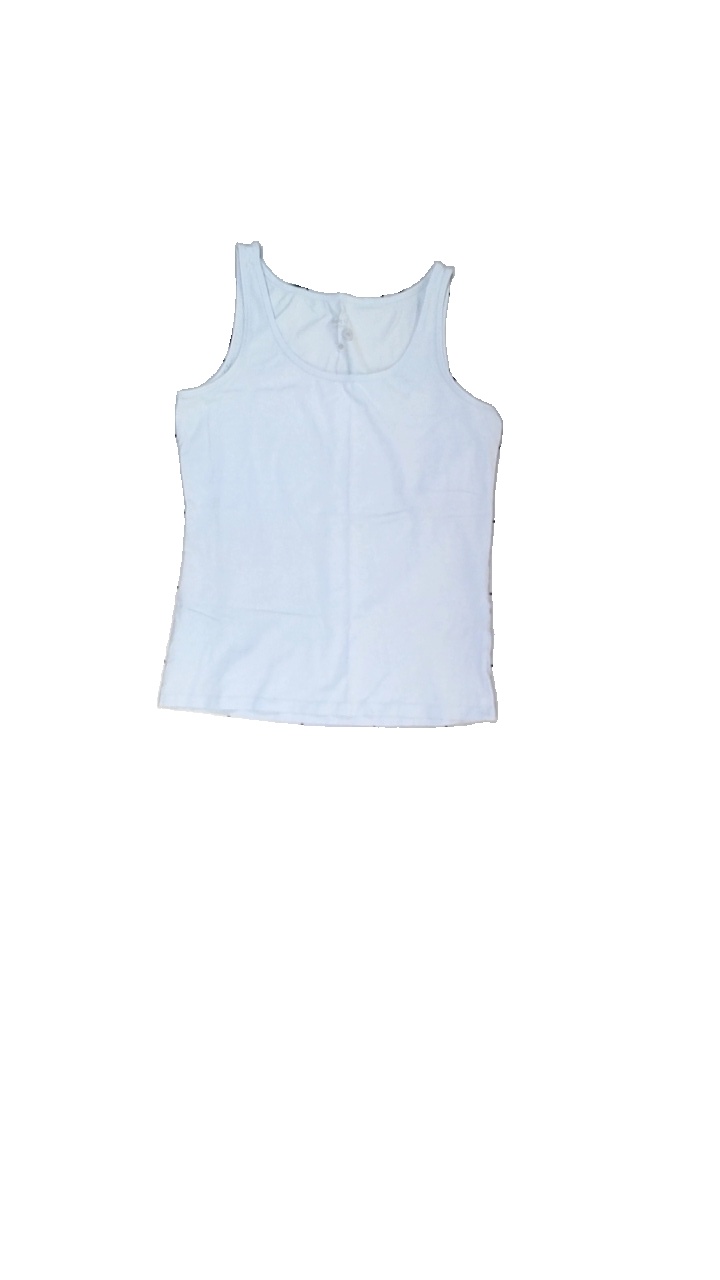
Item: Tank Top (Ladies)
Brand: Basic U
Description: Ljusblått linne
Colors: Blue
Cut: C-collar
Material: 100% bomull
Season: All
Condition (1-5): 3
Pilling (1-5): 4
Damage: svett fläckar vid armhåla
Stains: Minor
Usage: Export
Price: <50